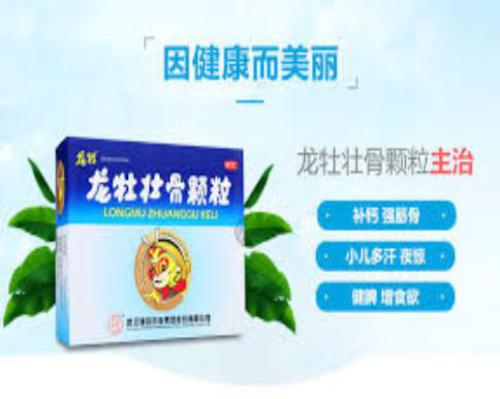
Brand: longmu-2
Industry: Medical